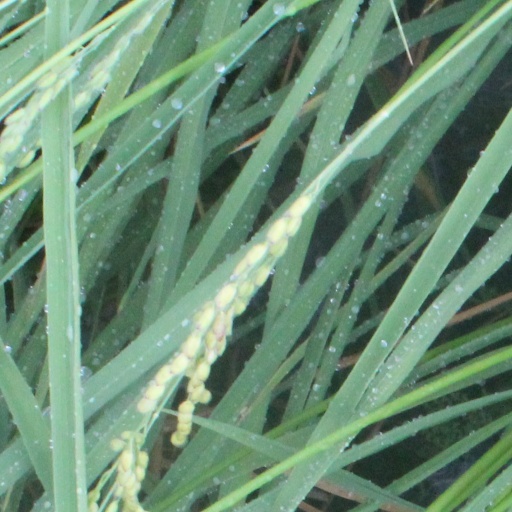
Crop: rice